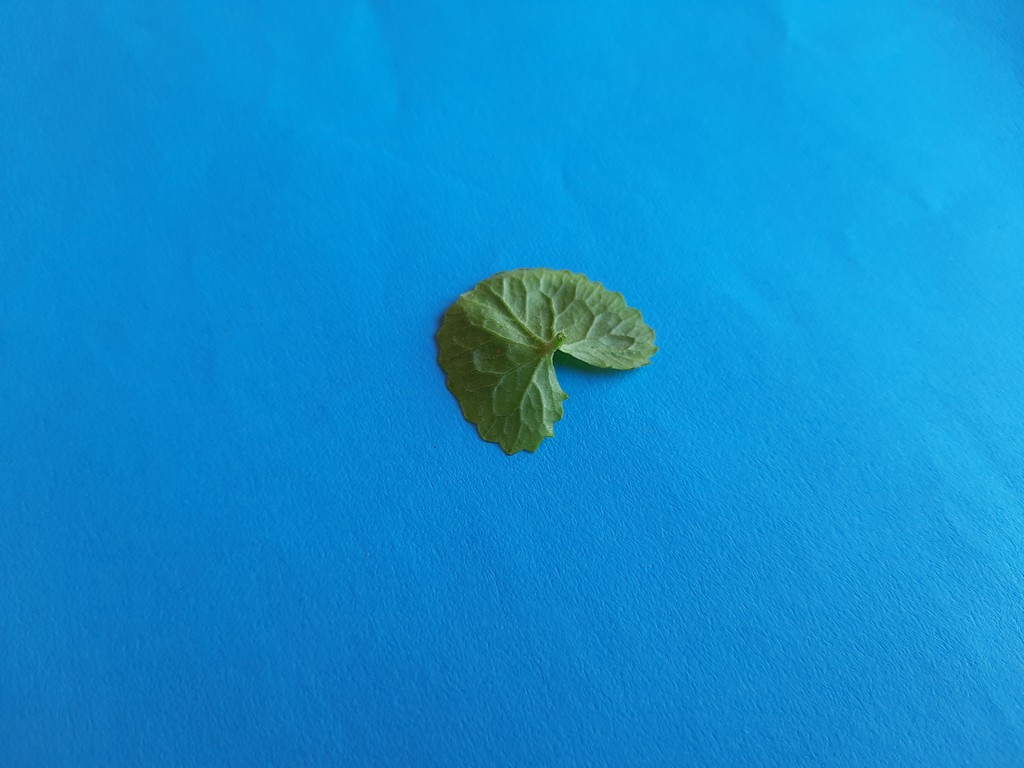
Label: Healthy